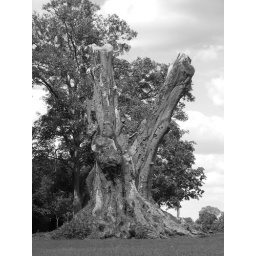
Love this old tree stump in black and white LOL